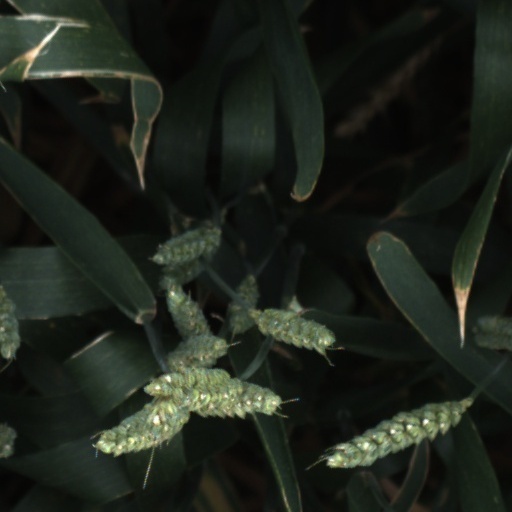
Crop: wheat